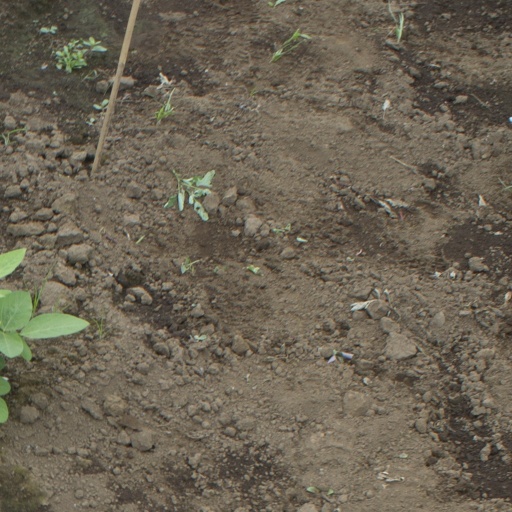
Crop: soybean